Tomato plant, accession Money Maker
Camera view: bottom (45 deg); turntable rotation: 240 degrees
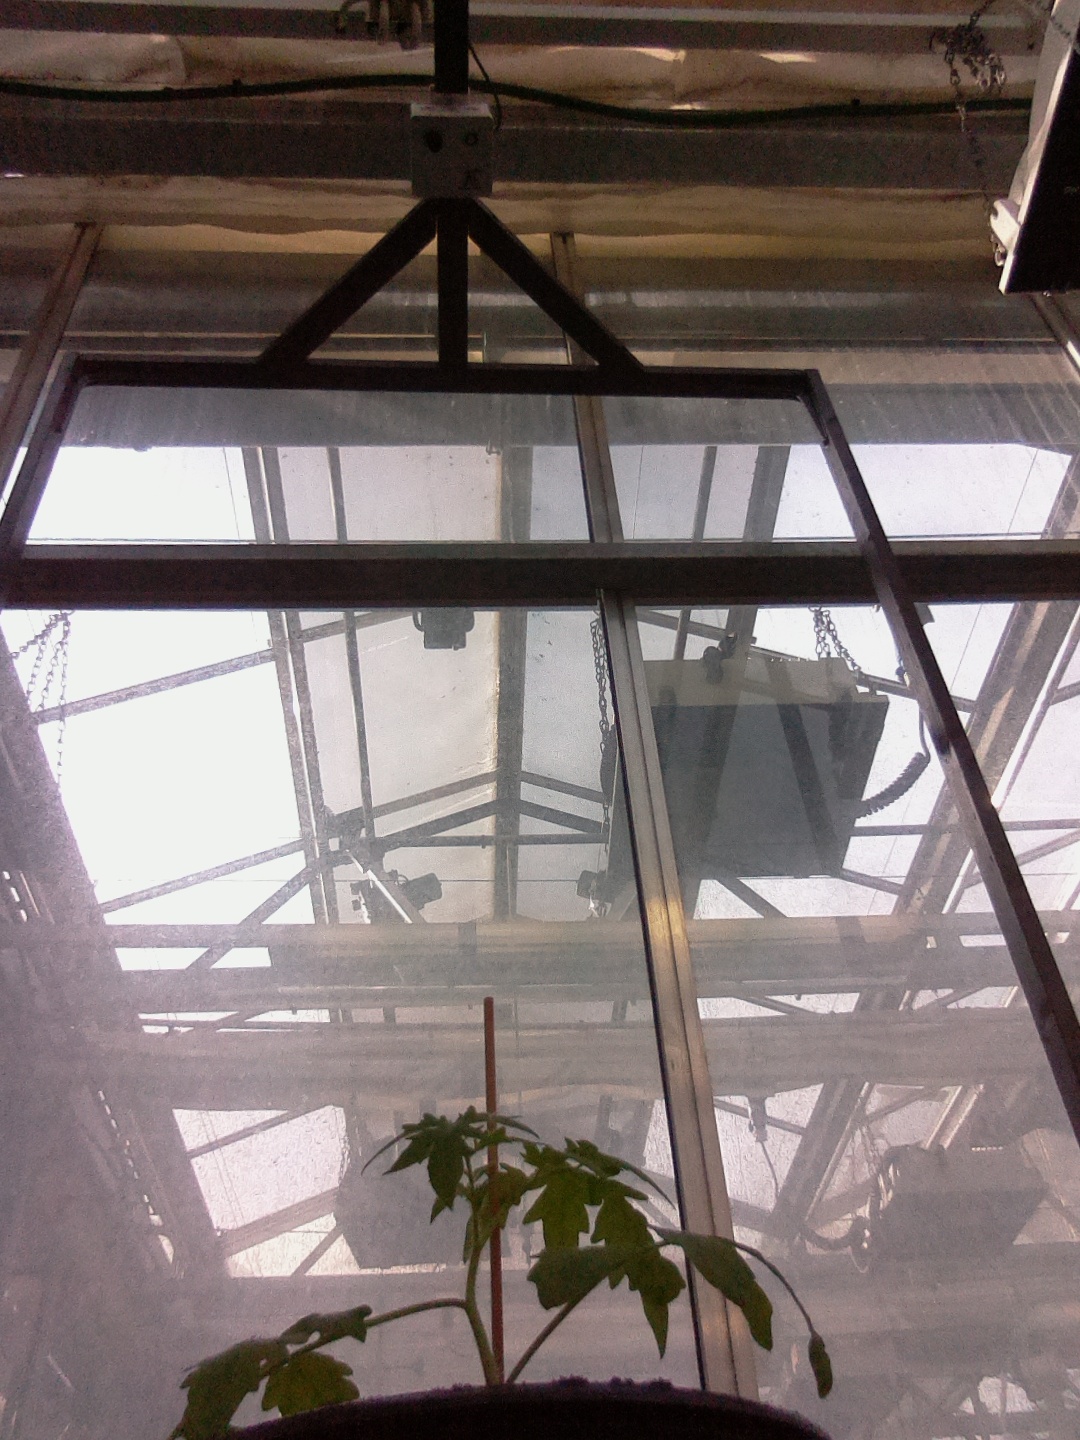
BBCH growth stage 13: 6 of true leaves visible